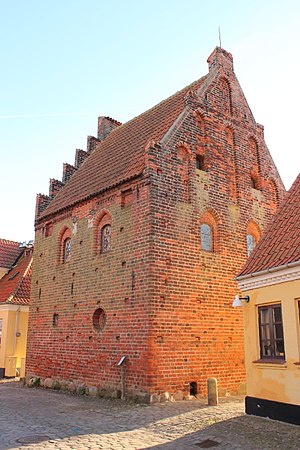
Præstegade 23
Præstegade 23.
Hjørnet mod Præstegade
Præstegade 23 er et gotisk stenhus fra middelalderen som står i Præstegade i Kalundborgs gamle bydel; Højbyen.